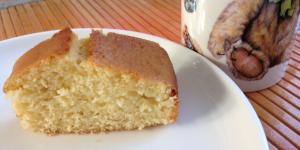
bizcocho sin lactosa